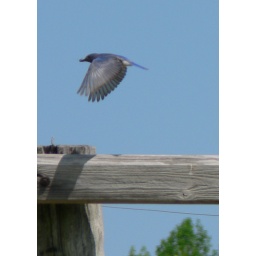
male bluebird in flight